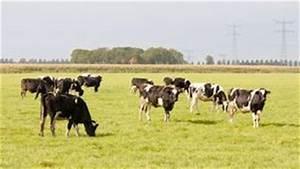
cow